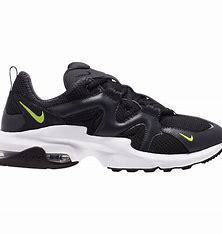
Brand: Nike
Model: Air Max Graviton